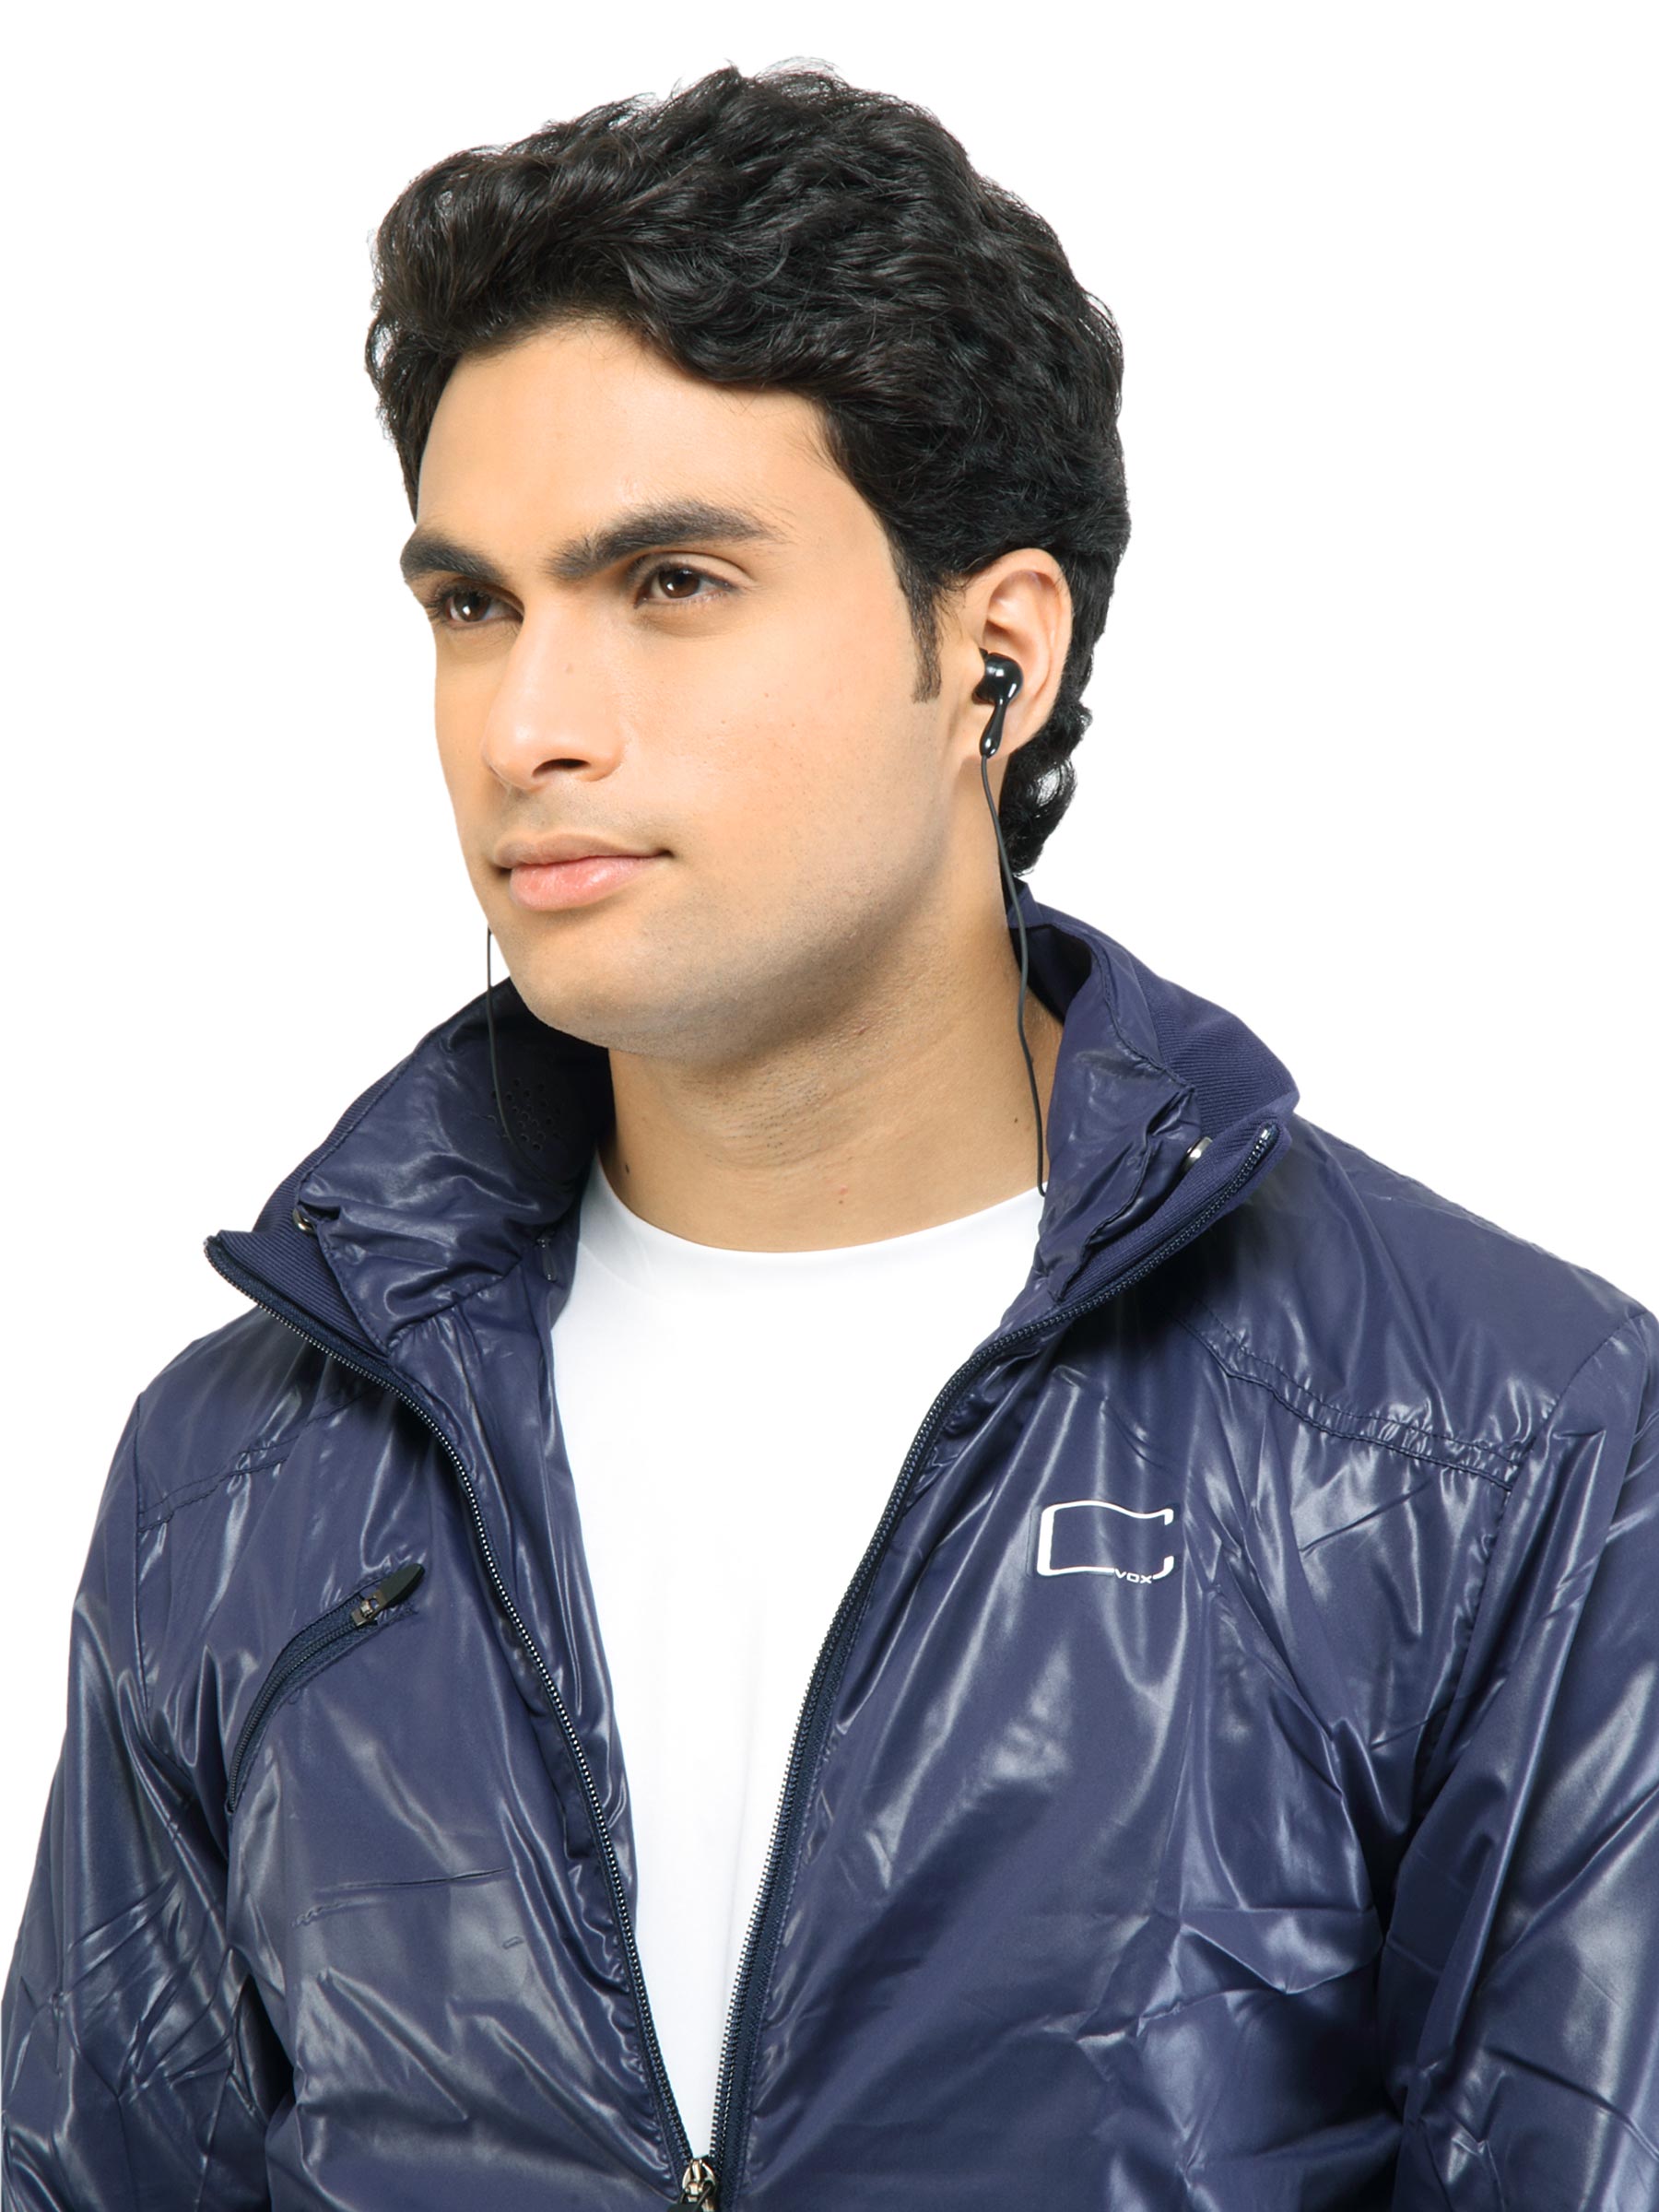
C Vox Men Delirious Disclosure Navy Blue Jacket
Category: Apparel / Topwear / Jackets
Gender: Men
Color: Navy Blue
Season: Fall 2011
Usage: Casual